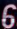
Number: 6